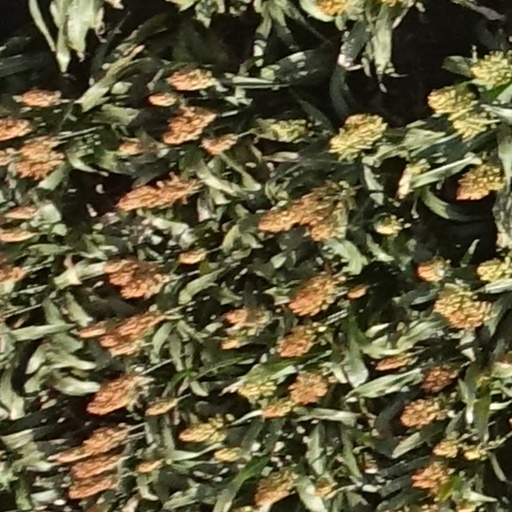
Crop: sorghum